Anne Bray

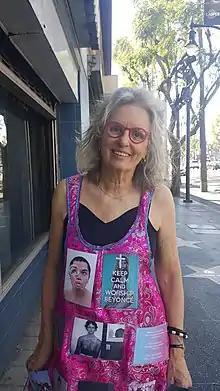
Anne Bray in Hollywood, March 2017

Anne Bray is an American artist. Using video, audio, slides, 3-D screens, sculpture, and performance, Bray "spectacularizes still unresolved conflicts about the vulnerable" through temporary installations at public sites and art venues.